Idaiyangudi

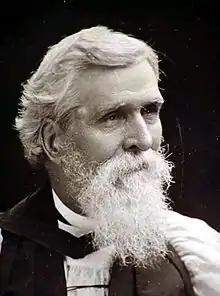
Robert Caldwell

Robert Caldwell spent most of his life in this village as a missionary. He came from Clady, County Tyrone, Northern Ireland. Due to his firm faith in Christianity, he became a missionary and travelled to India to spread Christianity. On arrival in India, he selected this village as his centre, and decided to spread Christianity in the surrounding region. He lived in this village until his death.